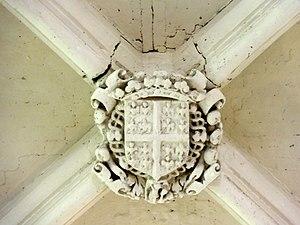
L’église Notre-Dame est une église catholique paroissiale située à Épiais-Rhus, dans le Val-d'Oise. C'est un vaste édifice de style Renaissance, sans commune mesure avec le modeste village, qui a été édifié d'un seul jet entre 1570 et 1590 selon les plans du maître-maçon Nicolas Le Mercier. Dans le département, c'est l'une des rares églises tout à fait homogènes de cette époque. Son style très dépouillé est en rupture avec les premiers édifices Renaissance de la région, et préfigure l'architecture classique. Des influences gothiques persistent néanmoins, comme le montrent le voûtement d'ogives, les nervures pénétrantes des voûtes, l'ordonnancement des élévations et le plan cruciforme. À l'extérieur, seul le clocher avec sa coupole en pierre est remarquable. À l'intérieur, le grand retable baroque et la frise des Apôtres et Évangélistes, qui orne le chœur, retiennent surtout l'attention. Une frise tout à fait semblable existe en l'église Saint-Aubin d'Ennery, dont le transept et le chœur sont identiques à l'extérieur, mais richement décorés à l'intérieur. L'église Notre-Dame a été classée aux monuments historiques par arrêté du 23 septembre 1911.